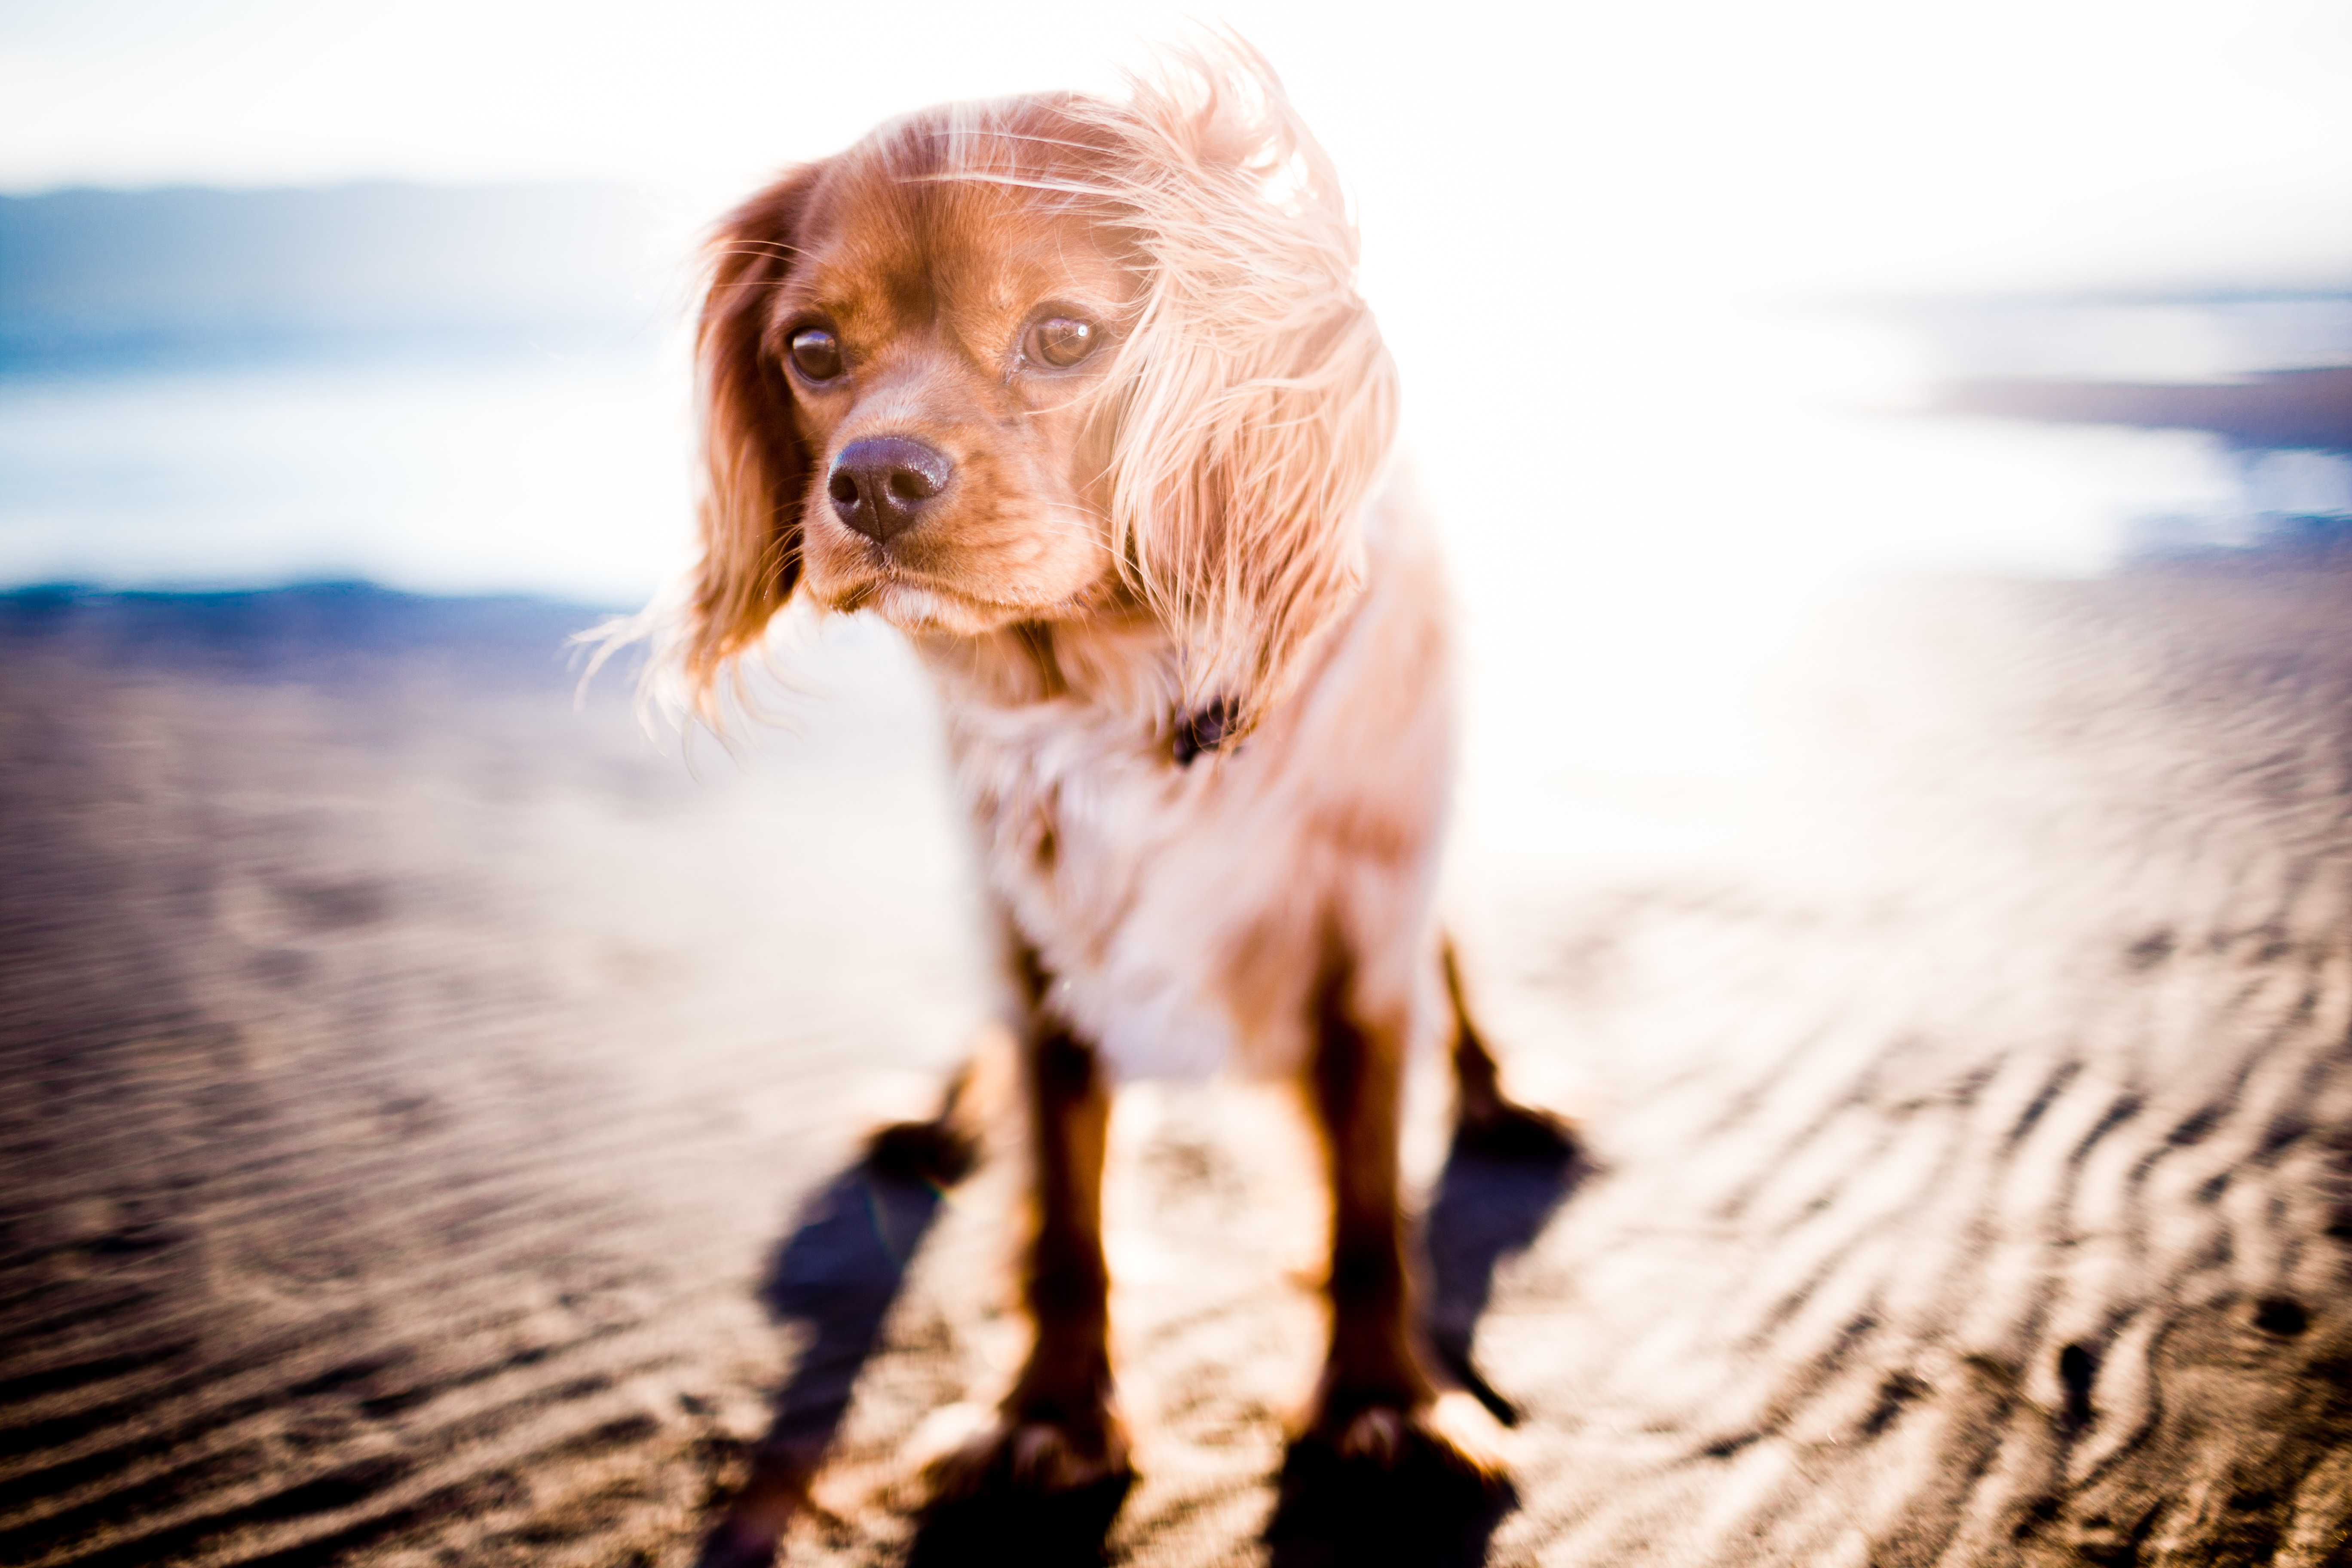
sand, puppy, dog, animal, pet, mammal, close up, vertebrate, dog like mammal